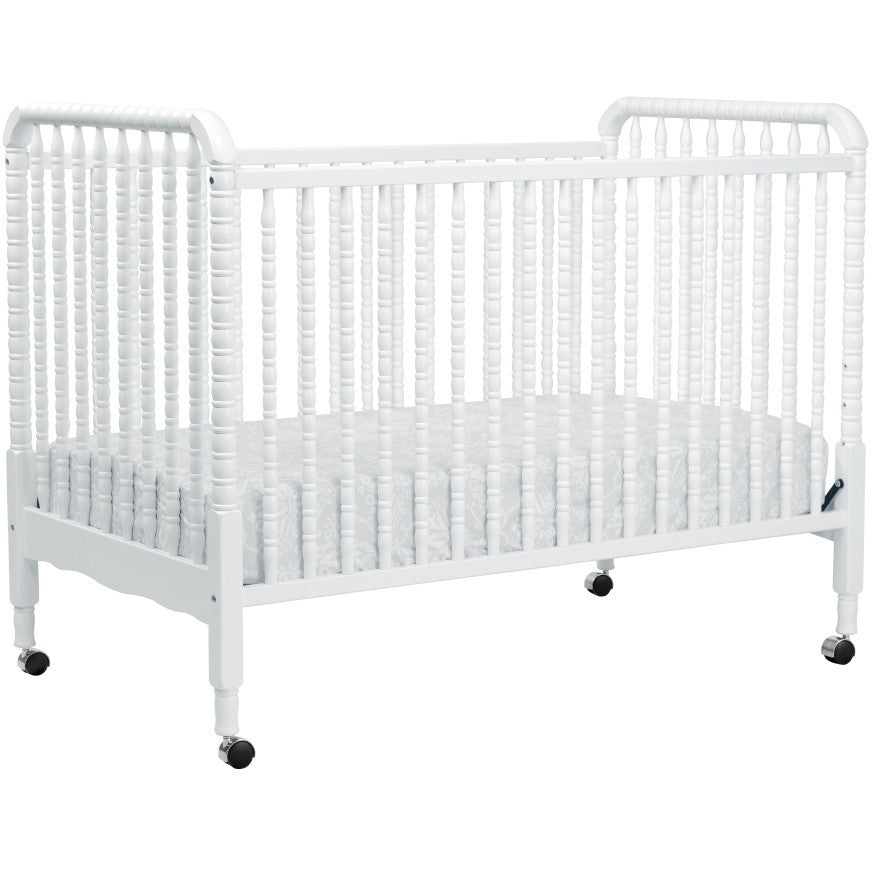
DaVinci Jenny Lind 3-in-1 Convertible Crib
DaVinci’s beloved Jenny Lind 3-in-1 Convertible Crib brings classic, vintage-inspired charm to the nursery. Signature heirloom style and solid wood spindle posts are paired with easy assembly and convertibility for use beyond the nursery years. Crib converts to toddler bed and daybed, with wheels included for mobility. Pairs perfectly with the Jenny Lind Changing Table and Jayden 6-Drawer Double Wide Dresser. GREENGUARD Gold Certified - screened for 360 VOCs and over 10,000 chemicals Converts to toddler bed and daybed Four adjustable mattress positions Finished in non-toxic multi-step painting process, lead and phthalate safe Made of 100% sustainable New Zealand pine wood Meets ASTM international and U.S. CPSC safety standards 1 year warranty Assembly required What's Included: Wheels Sold Separately: Toddler Bed Conversion Kit (M3199), Standard-size Crib Mattress Assembled dimensions: 54.75" length x 30.375" depth x 41.375" height Interior crib measurements: 52" length x 27.75" depth Assembled weight: 45.5 lbs Slat strength: 135 lbs. Maximum Weights Crib: Stop using when child begins to climb or reaches 35" Toddler Bed: 50 lbs
Brand: DaVinci
Category: Furniture > Baby & Toddler Furniture > Cribs & Toddler Beds > Standard Cribs